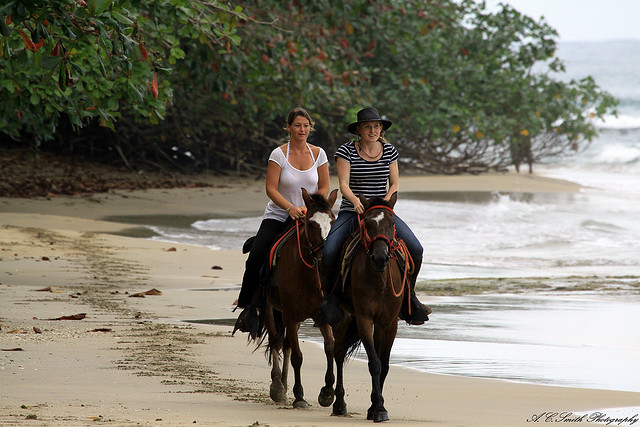
user: Given an image and a question. Answer the question in a short answer. Question: What material is this landform made of? Short Answer:
assistant: sand